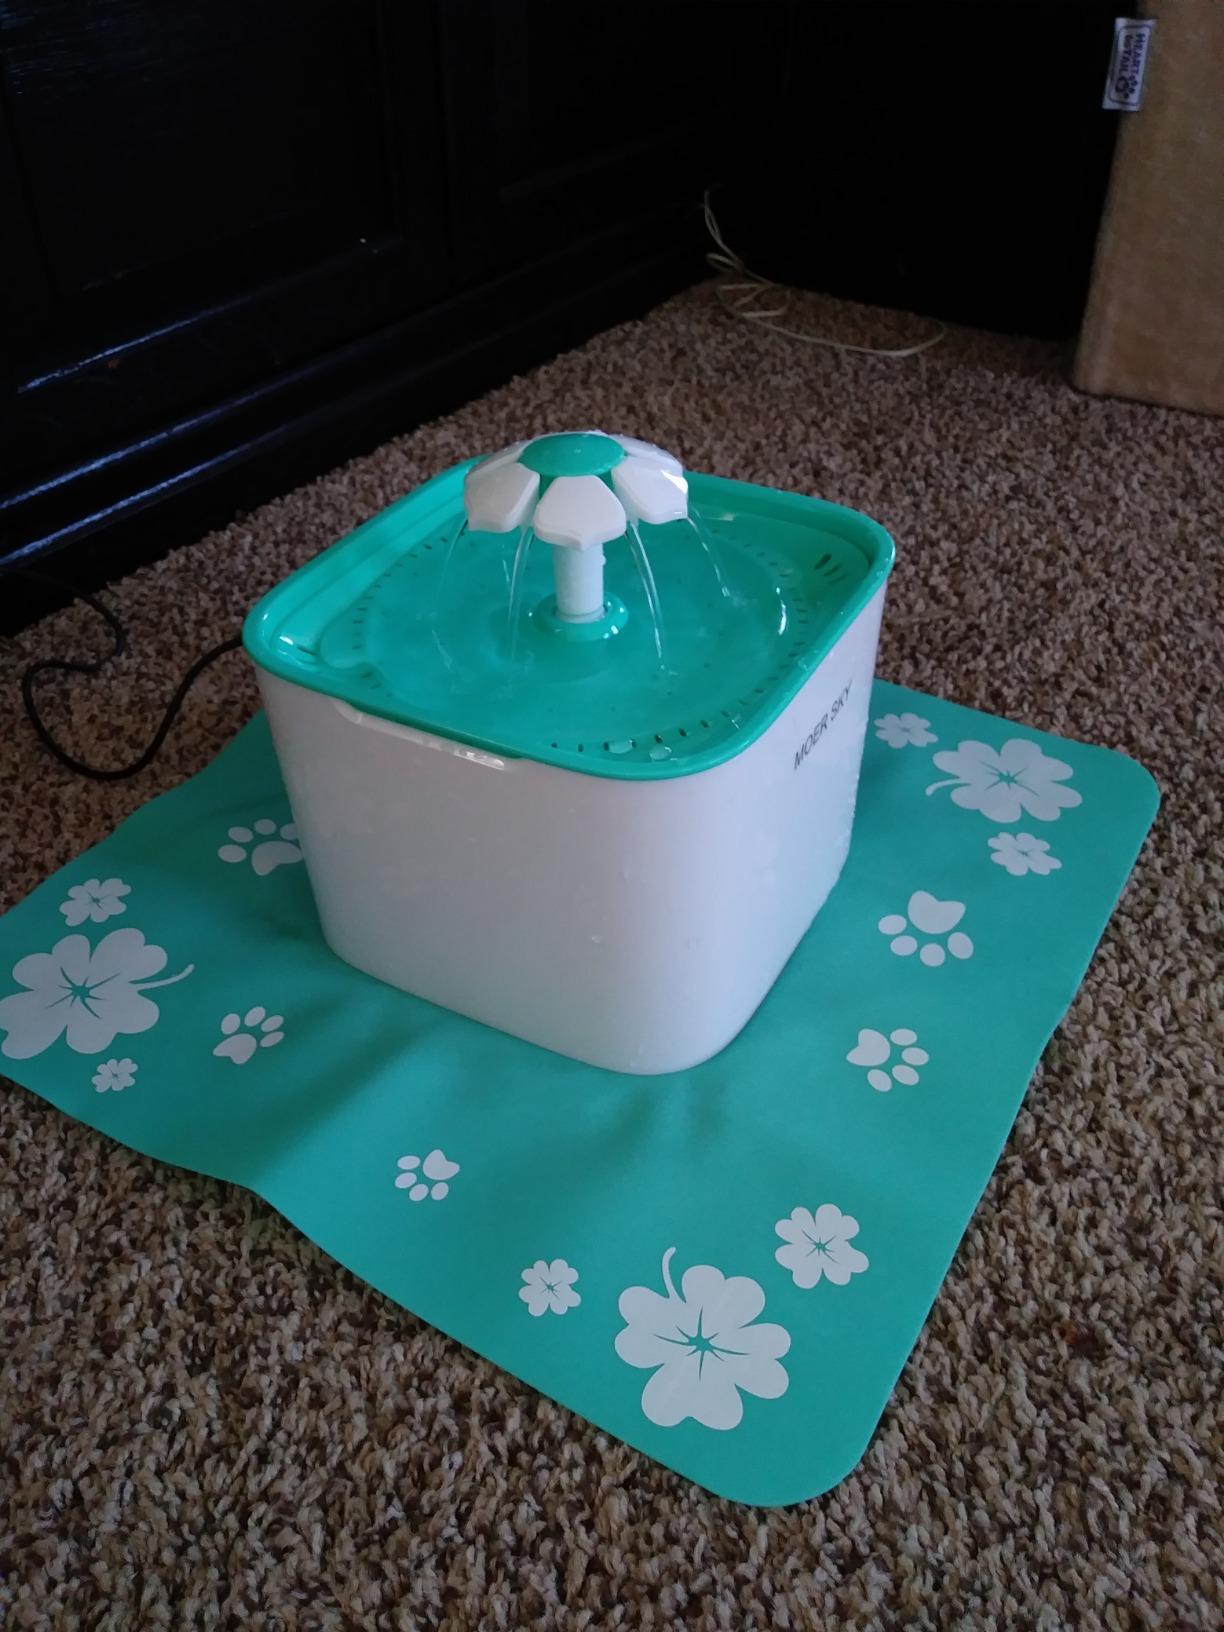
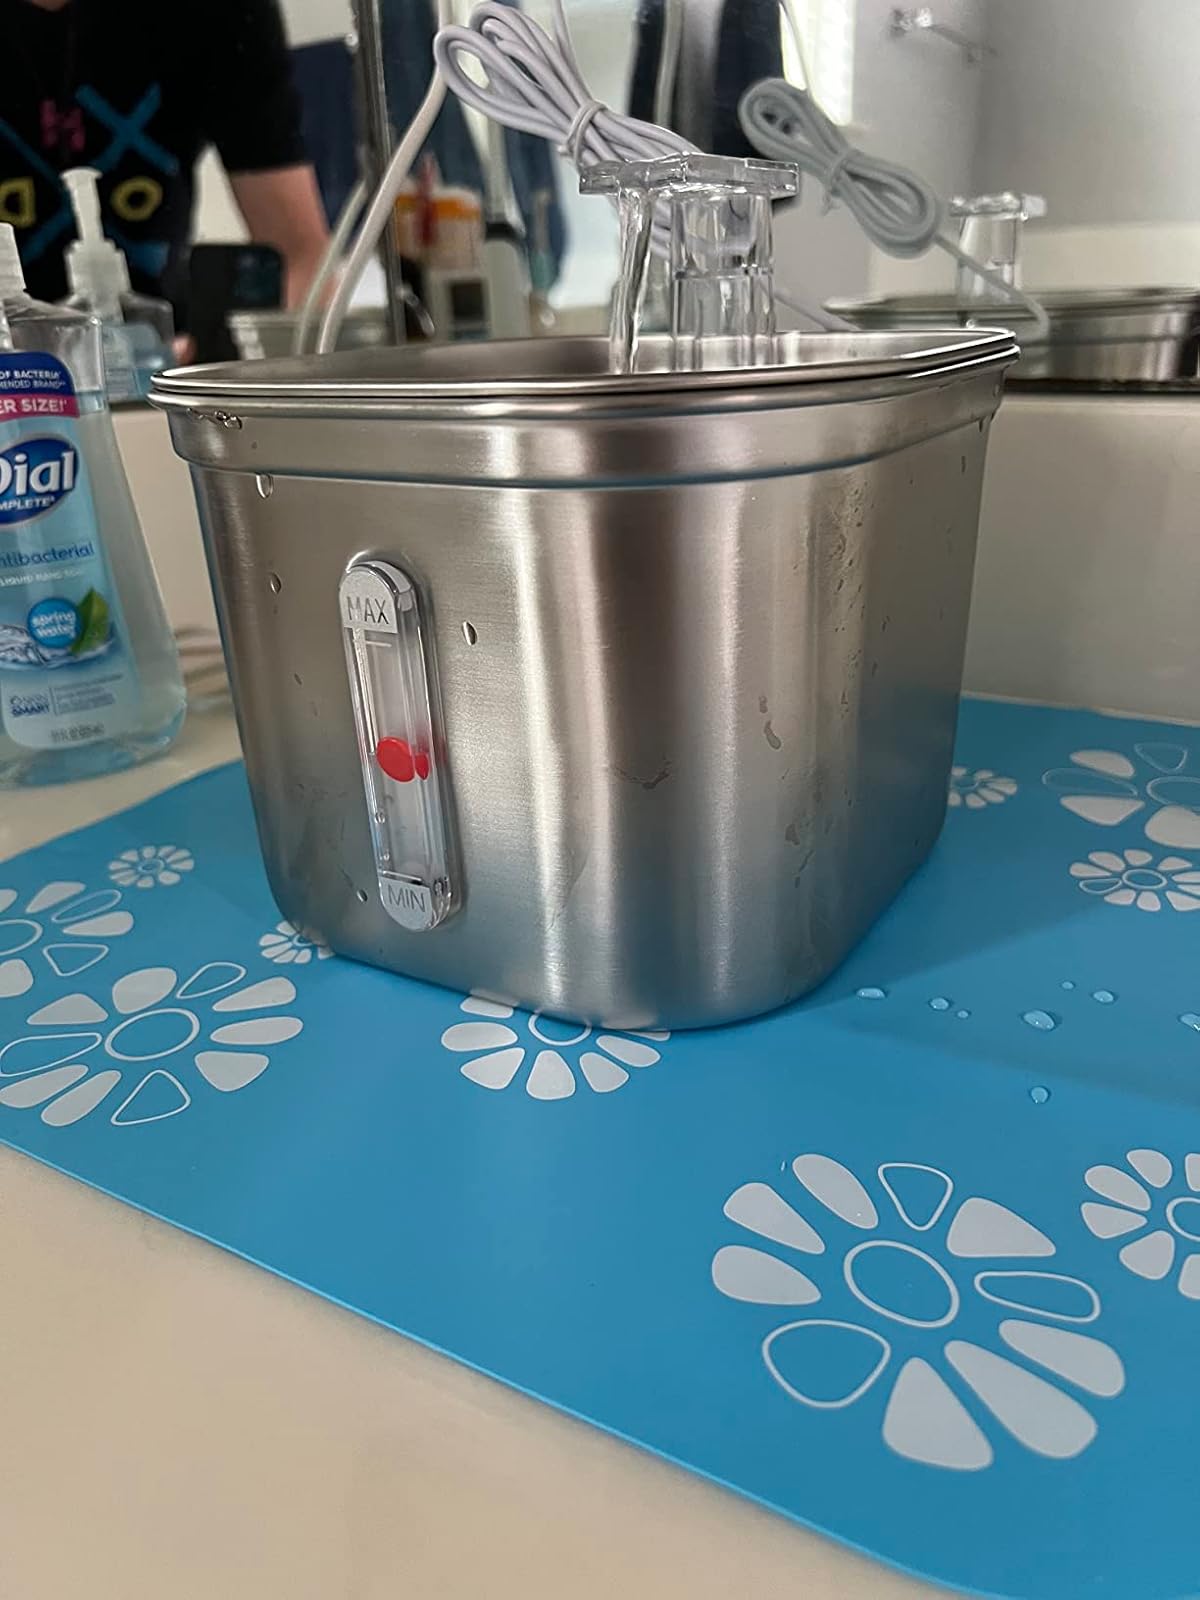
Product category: items_bowl
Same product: no